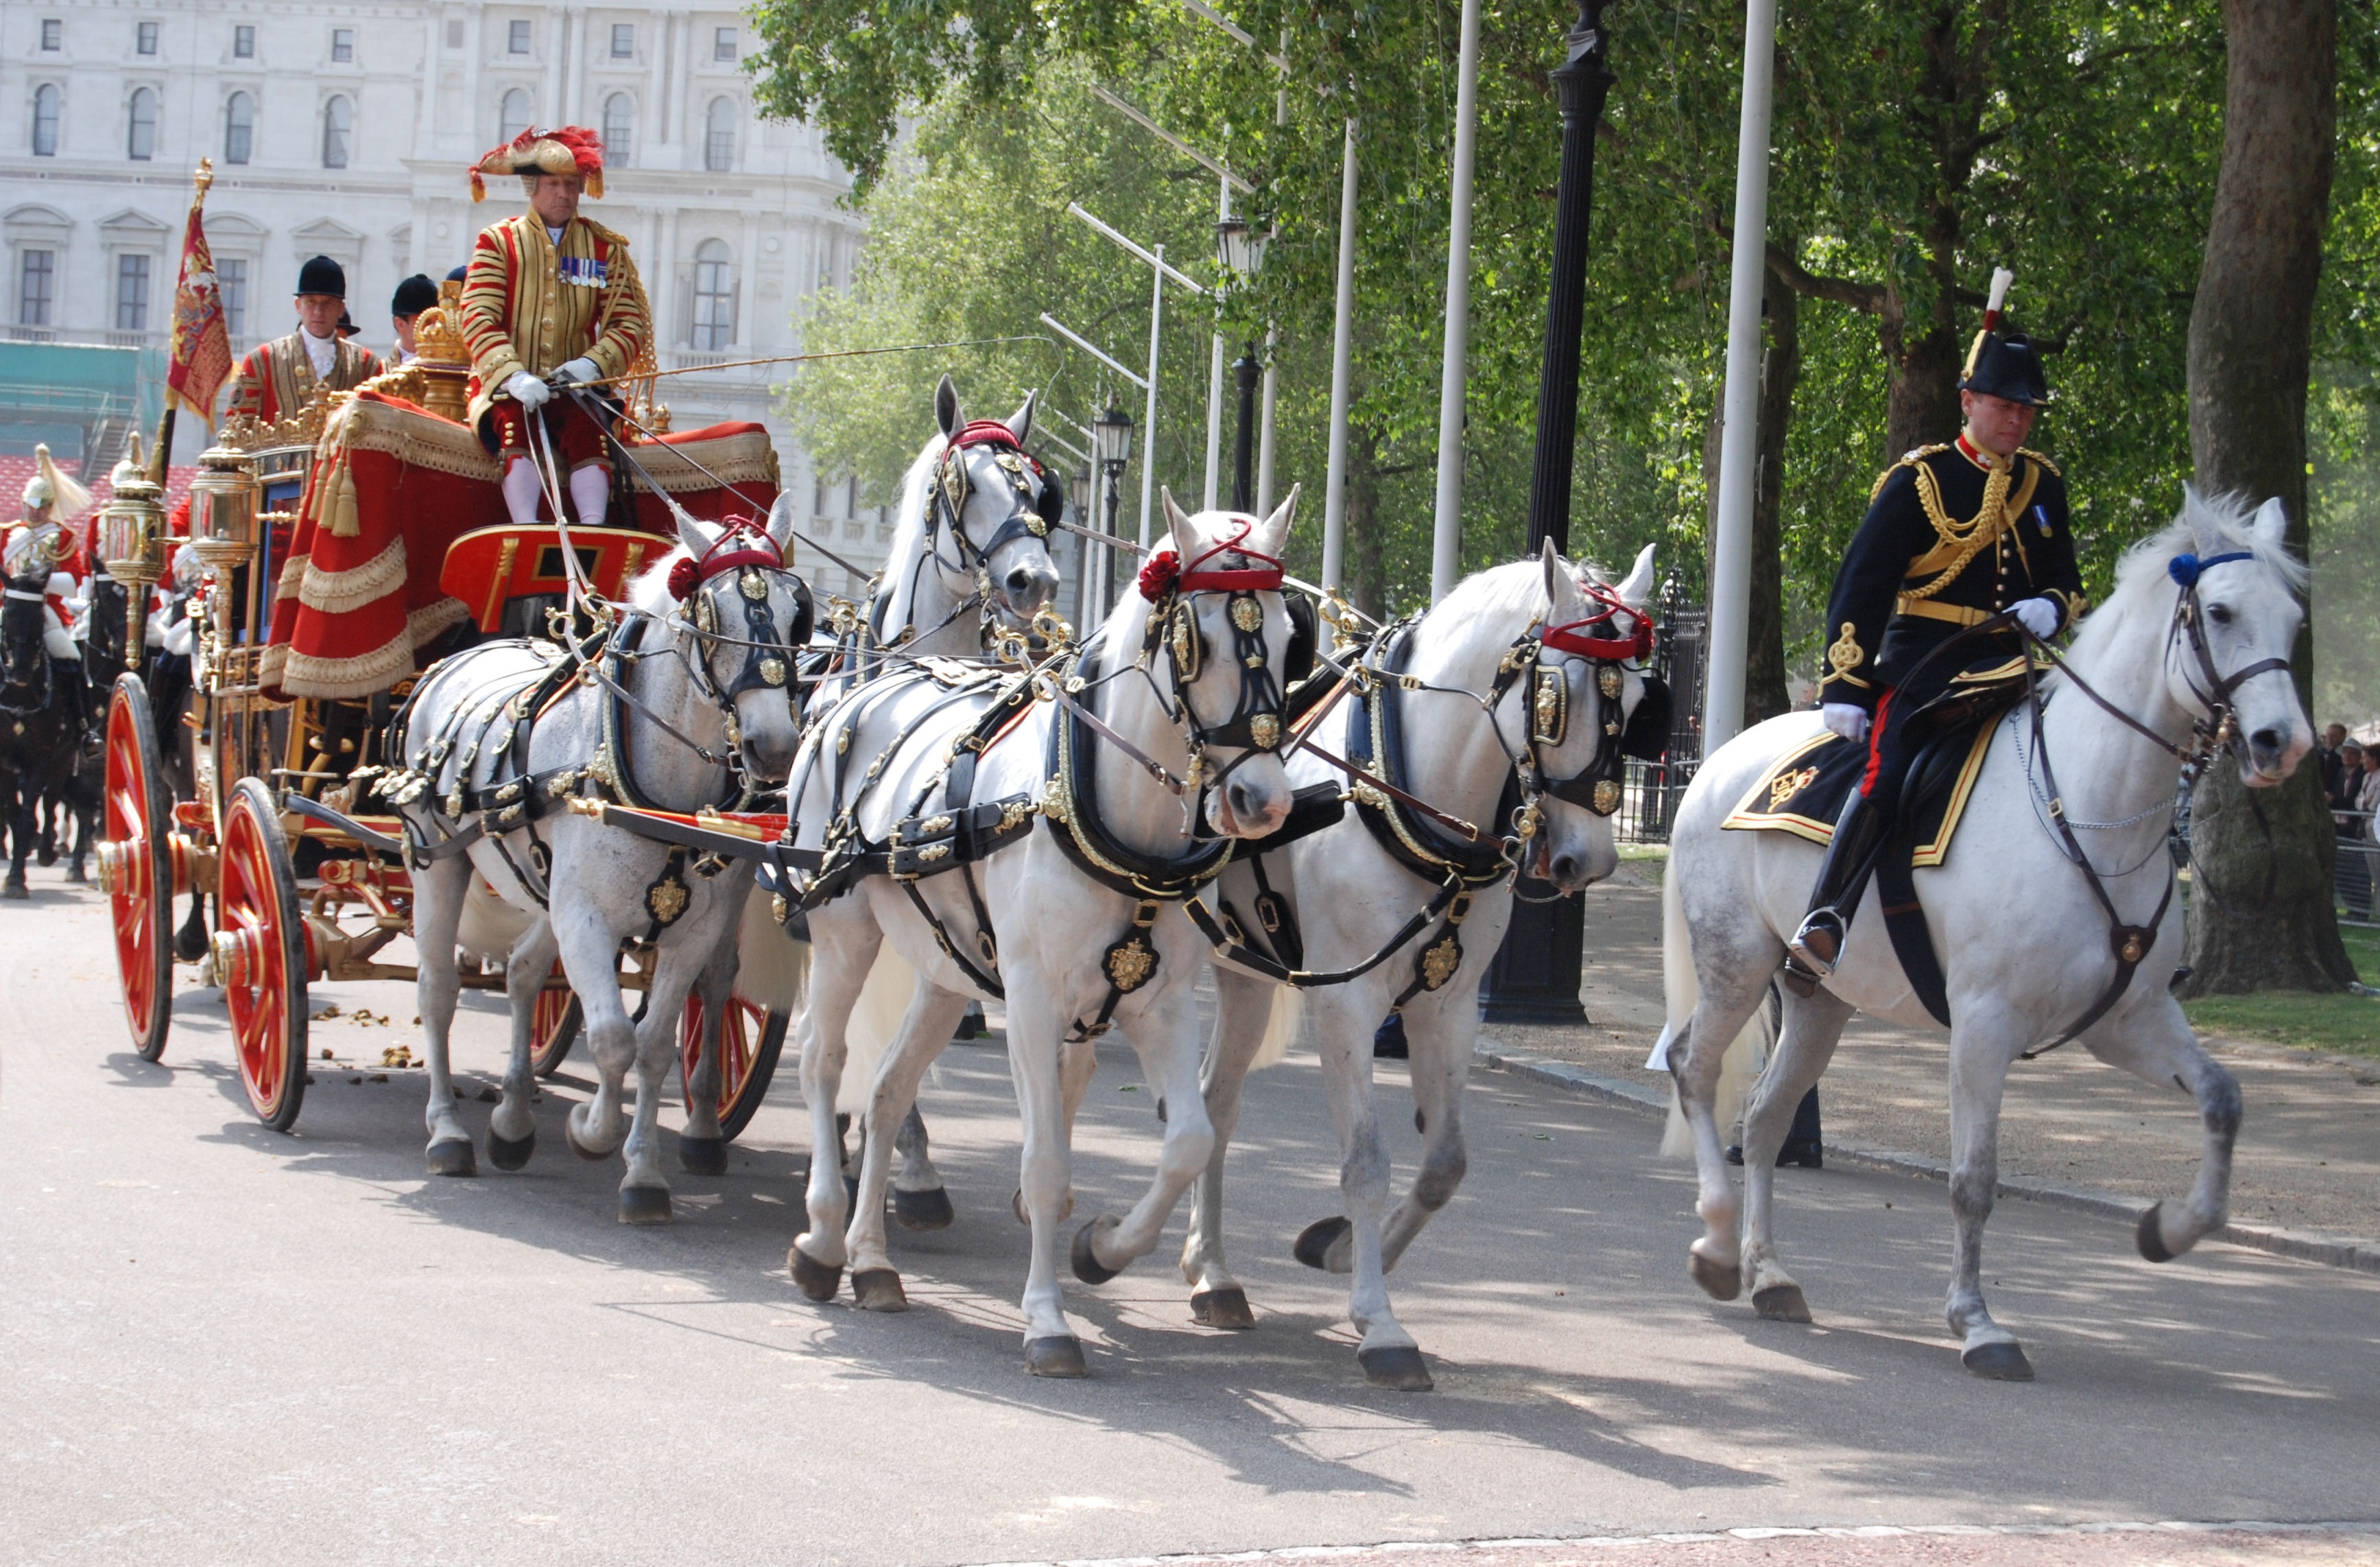
transportation, transport, vehicle, horses, ceremony, sports, racing, uniform, culture, carriage, tradition, pulling, coach, traditional, pack animal, horse like mammal, horse harness, animal sports, equestrian sport, ceremonial coach